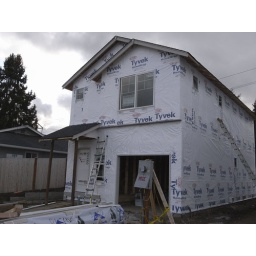
The roof and windows have been completed and the house has been wrapped in Tyvek ready for siding.